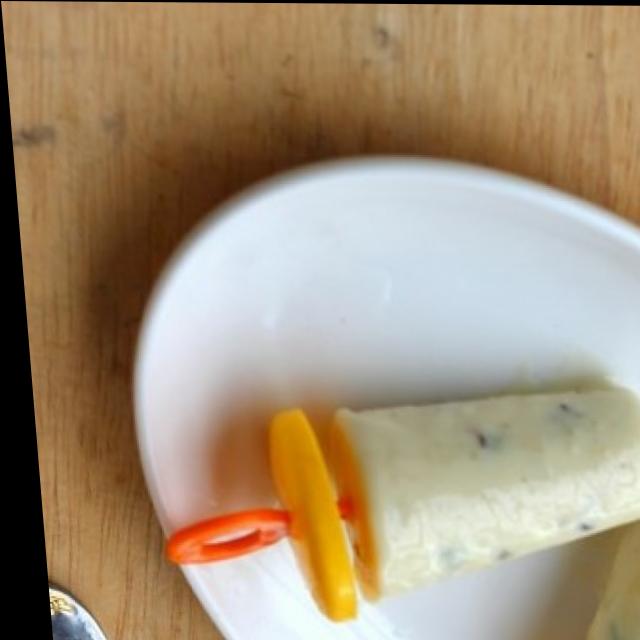
Dish: kulfi